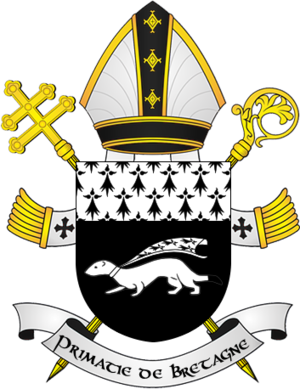
Blason - ancien primatie de Bretagne